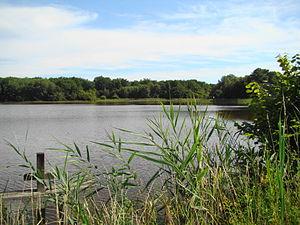
Un étang entre Lassay-sur-Croisne et Pruniers-en-Sologne
Le Musée de Sologne est un musée français de la région Centre-Val de Loire, dans la commune de Romorantin-Lanthenay. Il expose des objets liés aux coutumes solognotes, mais abrite également un centre de documentation sur la Sologne.
Le Mystère des XV est un roman français de Jean de La Hire publié en feuilleton en 1911 dans le quotidien Le Matin. Il n'a cependant été publié en format relié que onze ans plus tard aux éditions Ferenczy en deux volumes sous les titres Le Mystère des XV et Le Triomphe de l’amour ; puis de nouveau en 1954 aux éditions Jaeger : Le Secret des XII et Les Conquérants de Mars. Malgré ces rééditions françaises tardives, ce roman a été traduit, plus ou moins fidèlement, dans la première moitié du XXᵉ siècle pour être publié à l'étranger.
La Sologne est une région naturelle forestière française de la région Centre-Val de Loire comprise entre la Loire et l'un de ses affluents, le Cher.